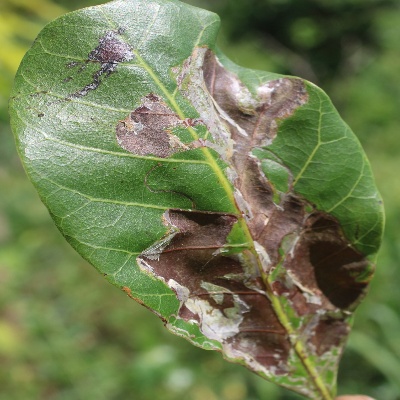
Crop: Cashew
Condition: leaf miner